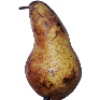
Label: Pear Abate 1